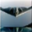
Label: airplane